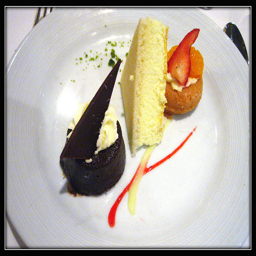
A piece of cake sitting next to pastries on a white plate with red and yellow sauce.
A sampler of desserts on a white plate.
Simple desert serving, chocolate, yellow slice and strawberry treat, very good presentation.
A dessert plate garnished with red and white drizzle

A dessert plate is displayed with three different items.